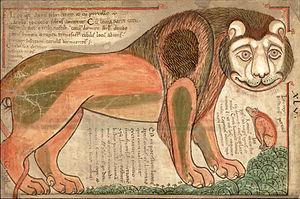
Le lion. Liber Floridus (Ghent University) 1120. (Google Books)
Le Liber floridus est un ouvrage encyclopédique médiéval, manuscrit et enluminé. Il a été composé par Lambert, chanoine de la cathédrale Notre-Dame de Saint-Omer dans le Pas-de-Calais, Nord de la France.
La liste des biens classés de la Communauté flamande de Belgique est une liste de biens culturels mobiliers classés situés Région flamande.